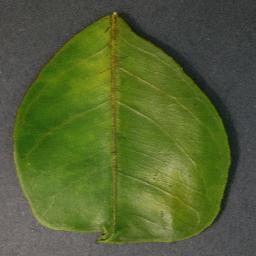
Label: Orange___Haunglongbing_(Citrus_greening)